Gasoline

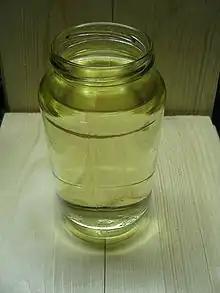
Gasoline in a glass jar

Gasoline (North American English) or petrol (Commonwealth English) is a petrochemical product characterized as a transparent, yellowish, and flammable liquid normally used as a fuel for spark-ignited internal combustion engines. When formulated as a fuel for engines, gasoline is chemically composed of organic compounds derived from the fractional distillation of petroleum and later chemically enhanced with gasoline additives. It is a high-volume profitable product produced in crude oil refineries.